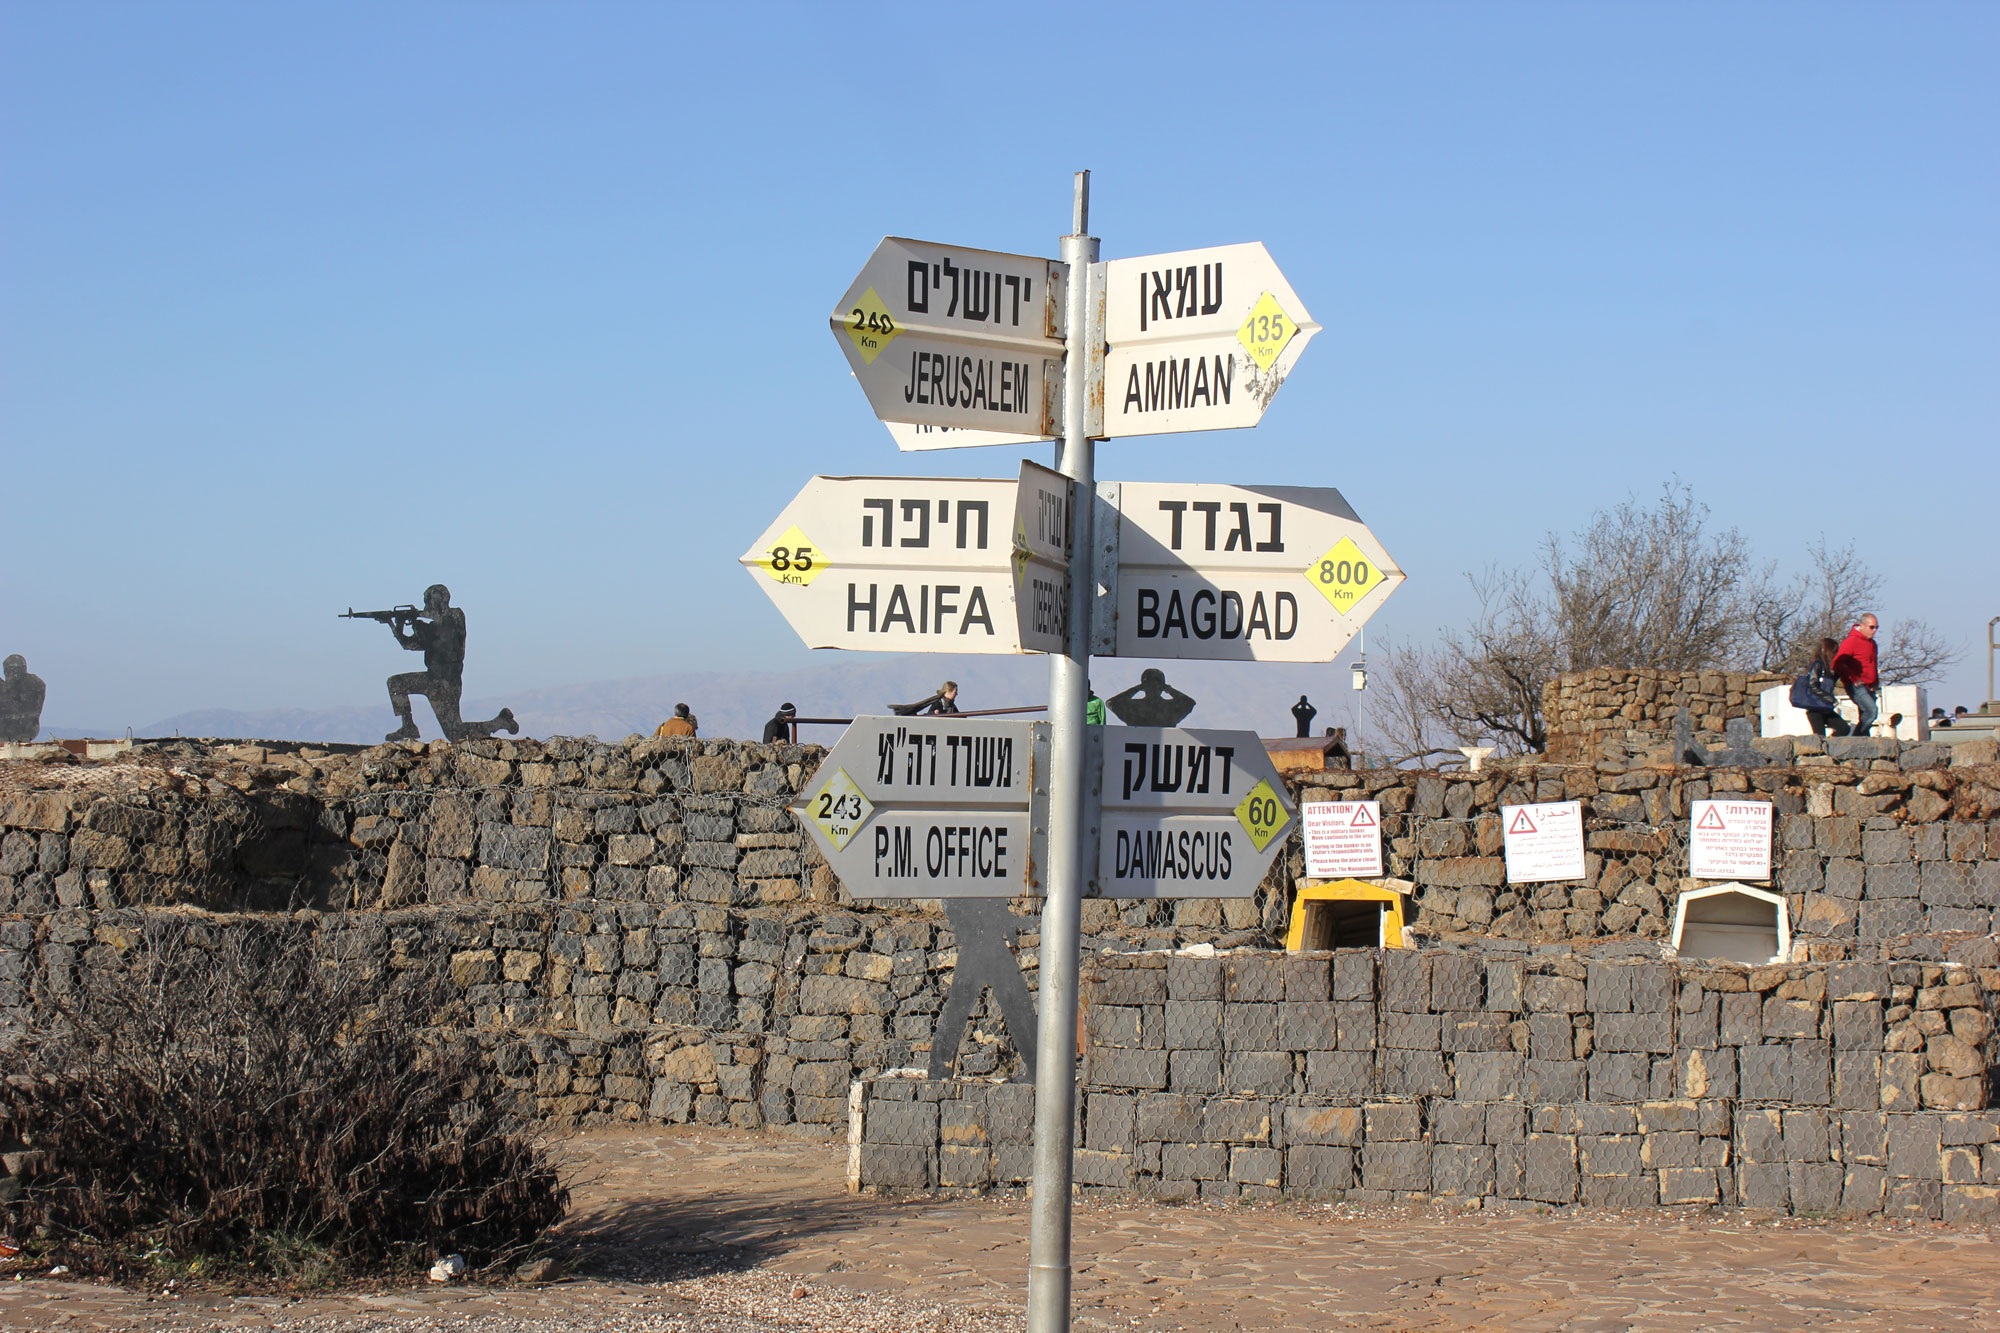
town, village, sign, street sign, signage, border, conflict, traffic sign, golan